Diocese of Ratzeburg

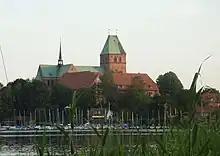
Ratzeburg Cathedral

Ratzeburg was one of the dioceses formed c. 1050 by Archbishop Adalbert of Hamburg. He appointed St. Aristo, who had just returned from Jerusalem, to the new see. Aristo may have been a wandering missionary bishop. On 15 July 1066, the pagan Wends rose against their German masters. Saint Ansverus — the Abbot of St. George's in Ratzeburg (not the later monastery bearing that name) — and several of his monks, are said to have been stoned to death. In 1154, Henry the Lion, Duke of Saxony and Hartwich I, Archbishop of Bremen, refounded the diocese. The geographic remit extended from the estuary of the Trave River on the Baltic Sea in the north; Wismar, a Baltic port in the east; Zarrentin on the Schaalsee in the south; Büchen in the south-west and Mölln in the west, both of which lie on the Elbe–Lübeck Canal.